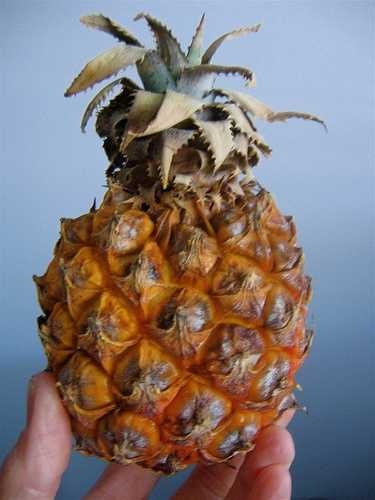
Label: Pineapple